Midland Railway 1528 Class

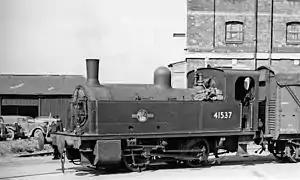
41537 in Gloucester Docks, April 1959

The Midland Railway 1528 class was a class of ten small 0-4-0T steam locomotives designed for shunting. They all remained in service until 1957, when withdrawals began, the last being withdrawn in 1966.